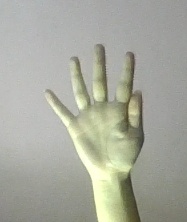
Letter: sheen